Edge of Winter (film)

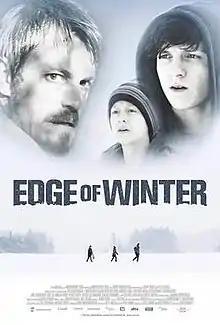
Theatrical release poster

Edge of Winter is a 2016 Canadian psychological thriller drama film directed by and written by Rob Connolly and Kyle Mann. It stars Joel Kinnaman, Tom Holland, and Percy Hynes White. The film centres on a recently divorced father, Elliot Baker (Kinnaman), whose angry behaviour slowly controls him while he resides with his two sons (Holland and White) at his cabin in the wilderness. The film was produced by Kyle Mann and Jonathan Bronfman. The film was released to mixed reviews.